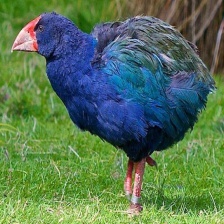
Species: TAKAHE
Scientific name: PORPHYRIO HOCHSTETTERI
ImageNet parent category: european_gallinule